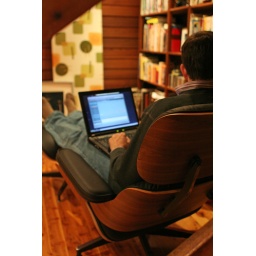
Rob sitting in his 40's birthday present. It looks perfect in our house